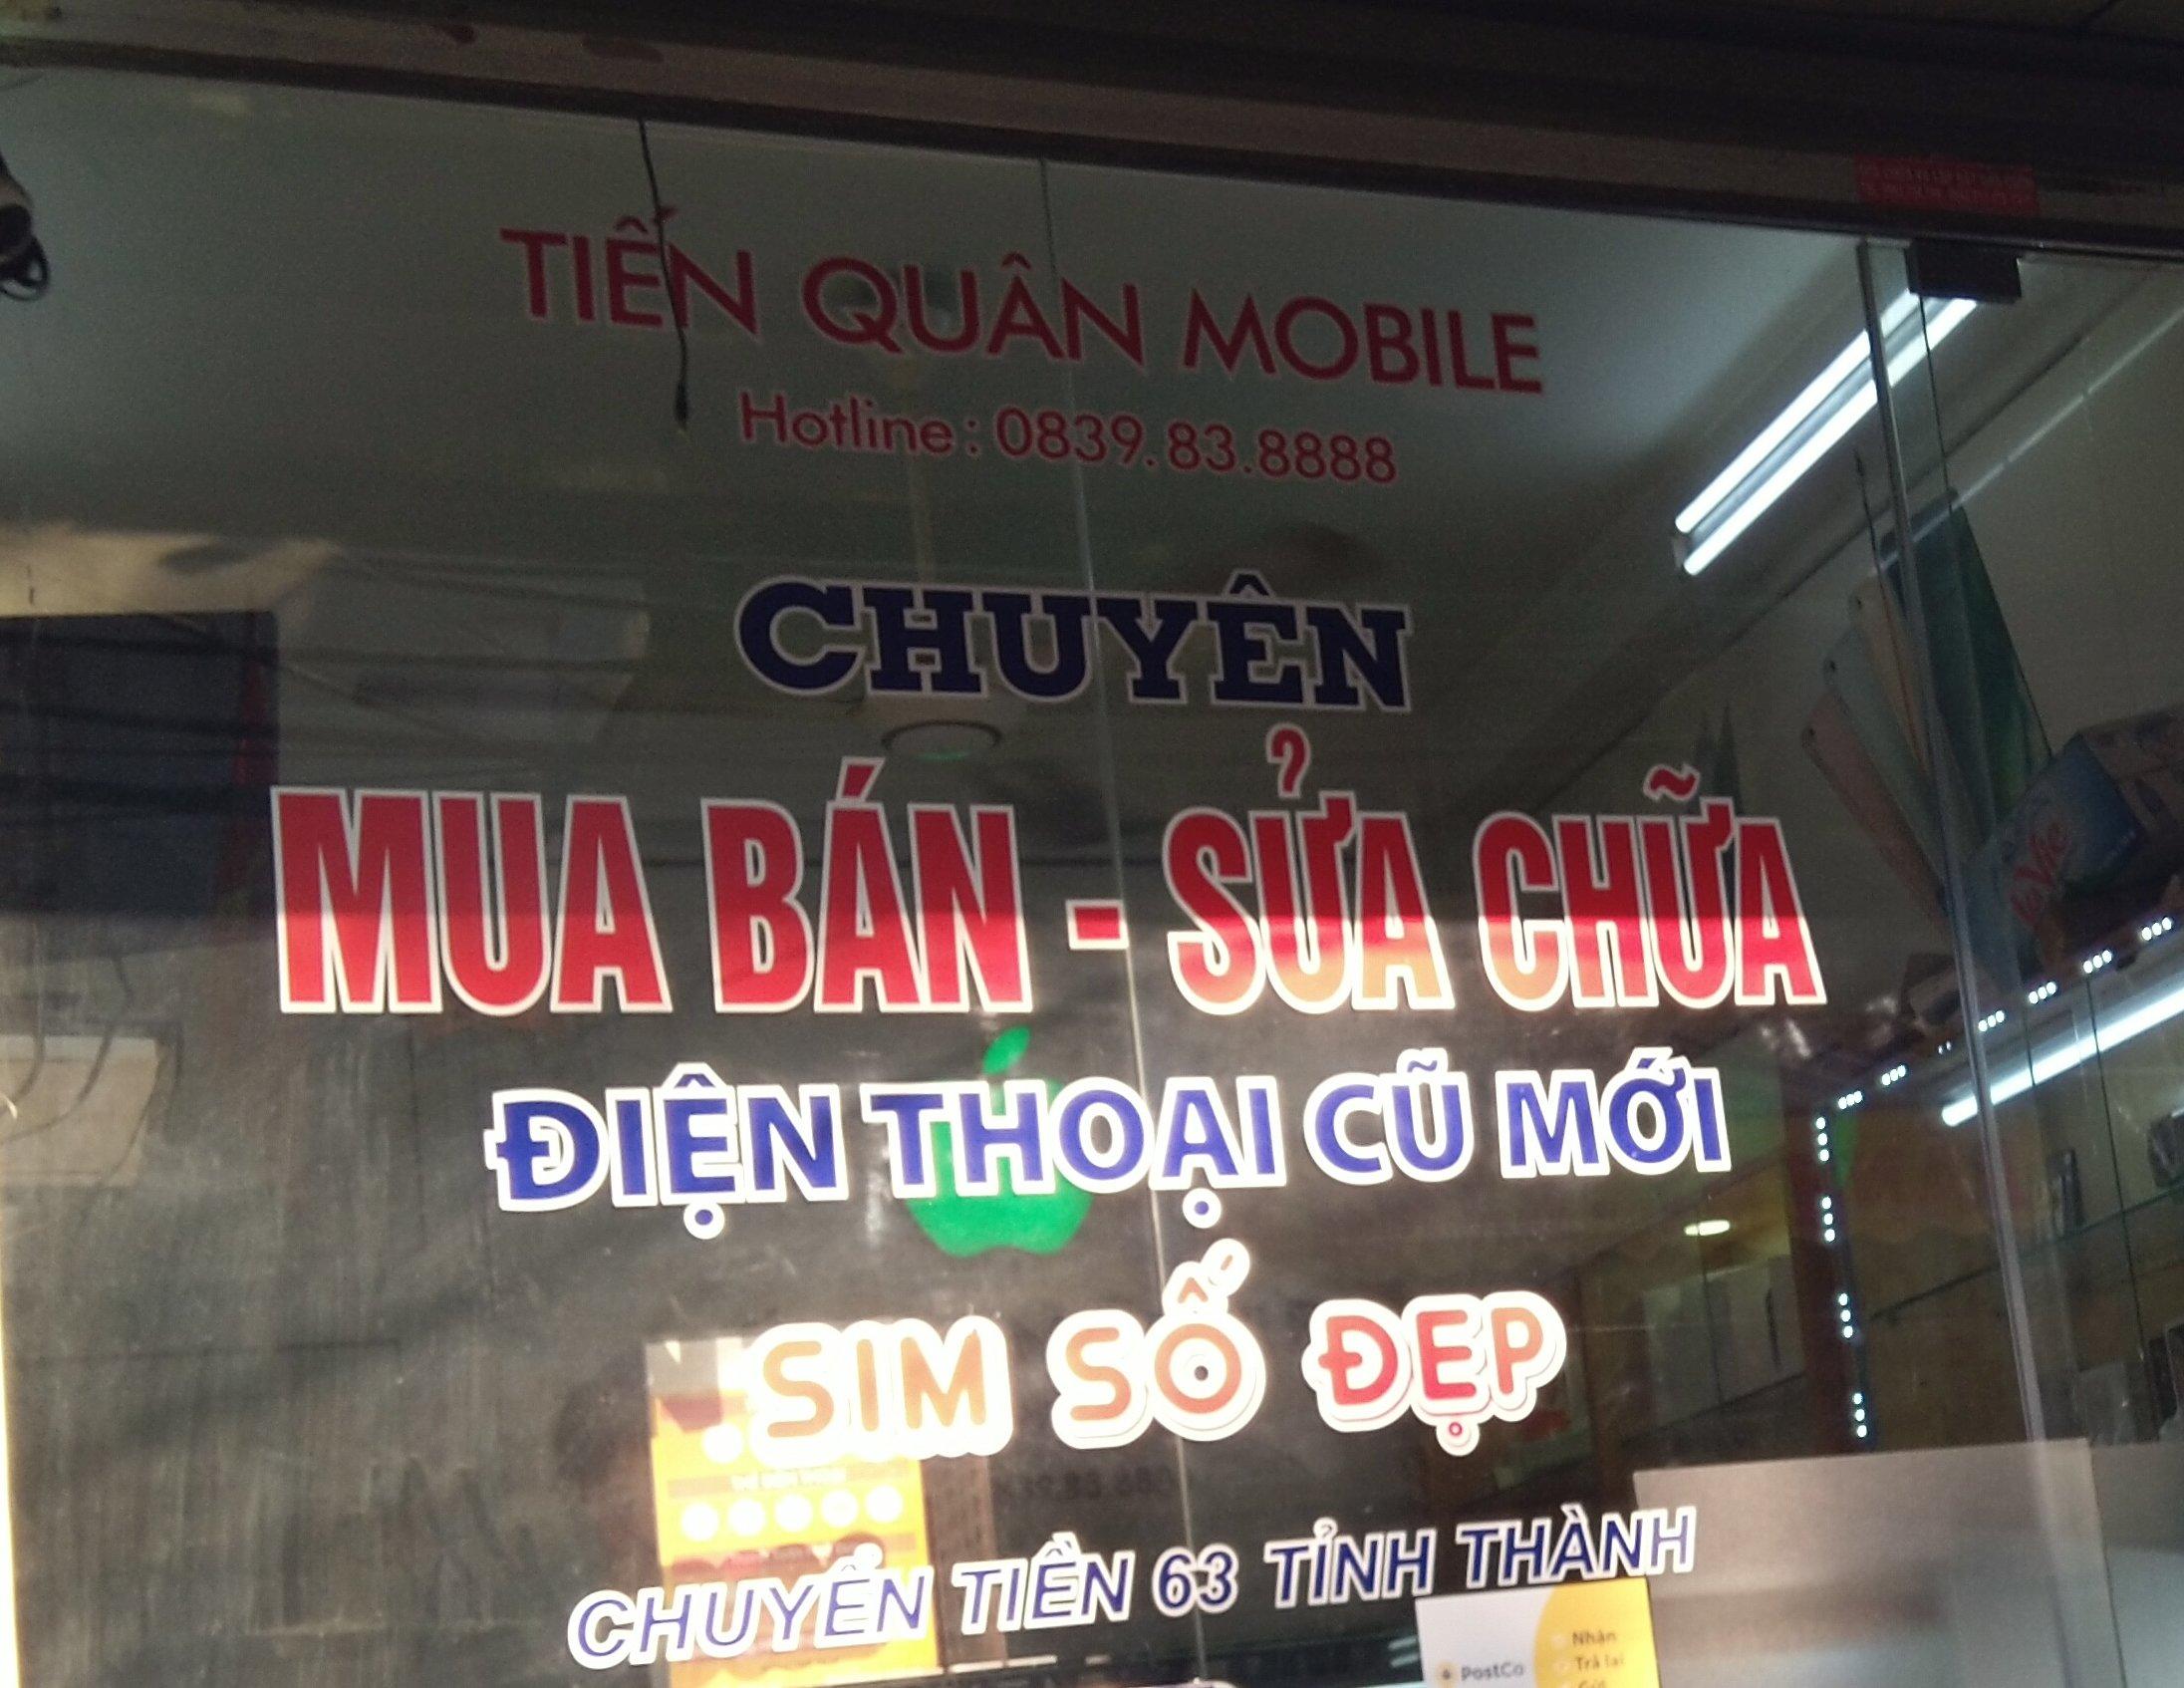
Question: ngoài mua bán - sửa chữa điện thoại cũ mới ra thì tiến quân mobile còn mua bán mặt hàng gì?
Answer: sim số đẹp